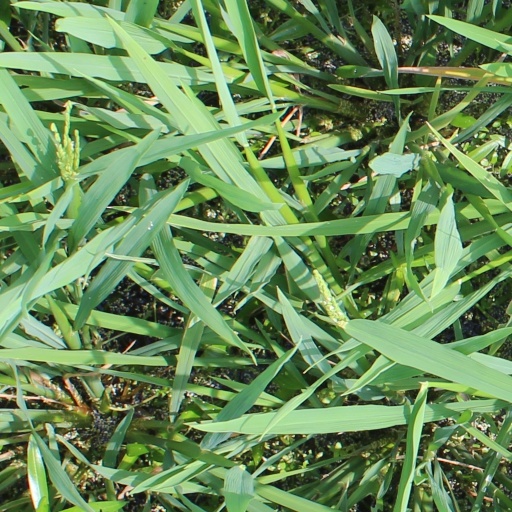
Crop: rice